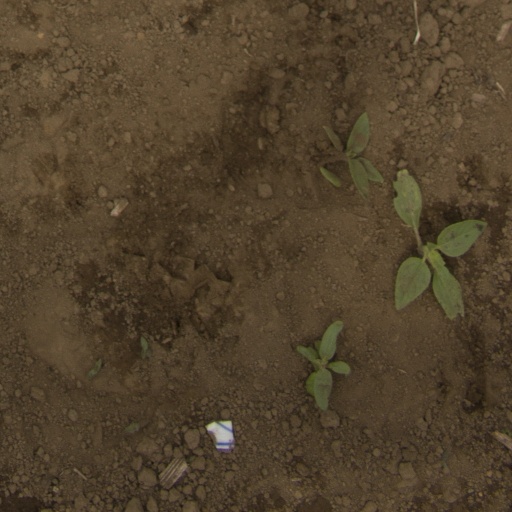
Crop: Jerusalem artichoke